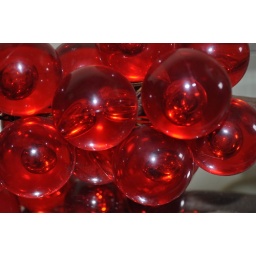
I like the reflections in the red glass grapes in my mother's foyer.